Richard I of England

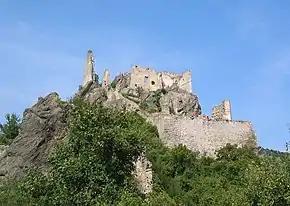
Ruins of Dürnstein Castle, where Richard was at first kept captive

Bad weather forced Richard's ship to put in at Corfu, in the lands of Byzantine Emperor Isaac II Angelos, who objected to Richard's annexation of Cyprus, formerly Byzantine territory. Disguised as a Knight Templar, Richard sailed from Corfu with four attendants, but his ship was wrecked near Aquileia, forcing Richard and his party into taking a dangerous land route through central Europe. On his way to the territory of his brother-in-law Henry the Lion, Richard was captured shortly before Christmas 1192 near Vienna by Leopold of Austria, who accused Richard of arranging the murder of his cousin Conrad of Montferrat. Moreover, Richard had personally offended Leopold by casting down his standard from the walls of Acre.